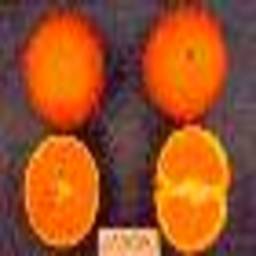
Label: peels